Jeffrey Buttle

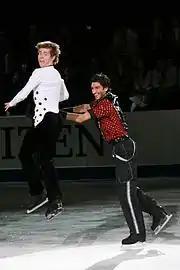
Buttle and Evan Lysacek perform a throw jump at the 2008 Four Continents exhibition gala.

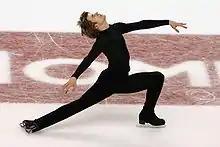
Buttle performs a lunge at the 2007 Skate Canada International.

In the 2005–2006 Olympics season, Buttle won the 2005 Trophée Eric Bompard and came in second at the 2005 Skate Canada. He had a wardrobe malfunction at Skate Canada when his pants split during his performance. With a gold and a silver medal, he qualified for the 2005–2006 Grand Prix Final and captured his second consecutive silver medal at that competition. He went on to win his second National title at the 2006 Canadian Championships and went into the Olympics as the reigning World silver medalist. While not a favorite to win, he was a favorite to medal.